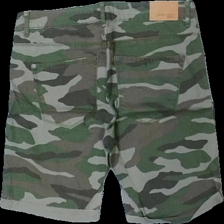
View: back
Type: Shorts
Category: Ladies
Brand: Gina Tricot
Colors: Green, Brown, Beige
Material: 100% cotton
Pattern: Other
Cut: Regular
Season: All
Damage location: top center
Damage 2 location: middle right
Damage 3 location: top center
Price range: 50-100
Recommended usage: Reuse
Description: camouflage mönstrade shorts